Norse rituals

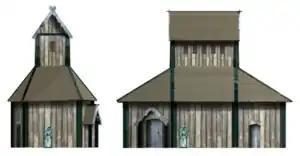
Reconstruction of the temple in Uppåkra by Sven Rosborn, archaeologist at Fotevikens Museum

Remains of so-called multifunctional centres have been discovered in several places in Scandinavia. Near Tissø, archaeologists have unearthed a complex consisting of, among other things, a central mead hall connected to a fenced area with a smaller building. The hall is likely to have been associated with the great festivals and the fenced area to have contained a hörgr. This complex is similar to others found in Scandinavia., such as Borg in Lofoten, Uppsala in Uppland, Uppåkra in Scania, Gudme in Funen and Lejre in Zealand. Since the 1970s, discoveries have significantly expanded knowledge about the public faith. The excavations have shown that large buildings were used for both secular and religious purposes from the 600s and into the Viking Age and the Middle Ages. Such structures are likely to have been both religious and political/economic centres. The combination of religious festivals and markets has been common to most cultures through most of history, since a society where travel is difficult and communication limited uses such occasions to get several things done at the same time. Thus the religious festivals were also the time and place for things, markets and the hearing of court cases. The religious festivals have to be seen in the light of these other activities. In some places the same area was used for these festivals from the Roman Iron Age until the Middle Ages, while in other places different locations were used in succession. Excavations of the complex at Tissø have shown that it grew from the 7th century until the 10th century. The most recent findings are from 1020 to 1030, when the great hall seems to have been dismantled.